Joseph Calleia

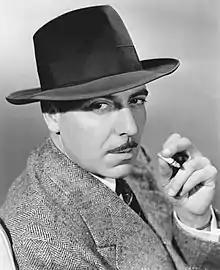
Joseph Calleia in 1942

Joseph Calleia (born Joseph Alexander Caesar Herstall Vincent Calleja, August 4, 1897 – October 31, 1975) was a Maltese-born American actor and singer on the stage and in films, radio and television. After serving in the British Transport Service during World War I, he travelled to the United States and began his career on the stage, initially in musical comedy, but later in original Broadway productions such as "Broadway" (1926), "The Front Page" (1928), "The Last Mile" (1930), and "Grand Hotel" (1930). Calleia became a star with the play "Small Miracle" (1934), his first real role as a villain, and he was put under contract by Metro-Goldwyn-Mayer.